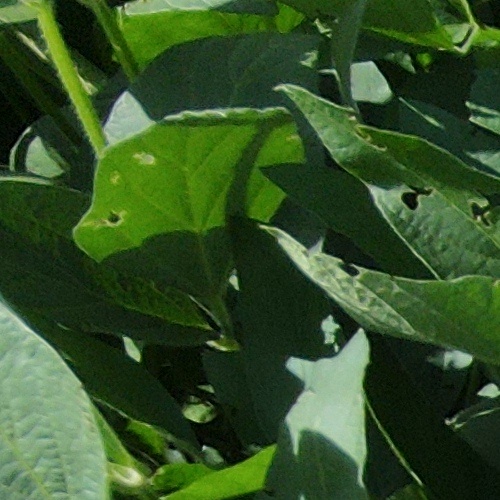
Label: Caterpillar